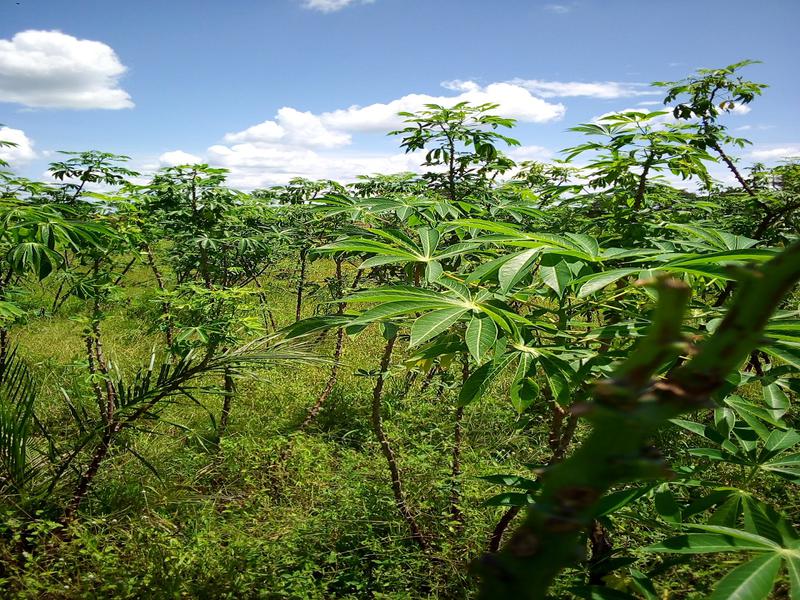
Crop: cassava
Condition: healthy